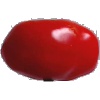
Label: Tomato 2